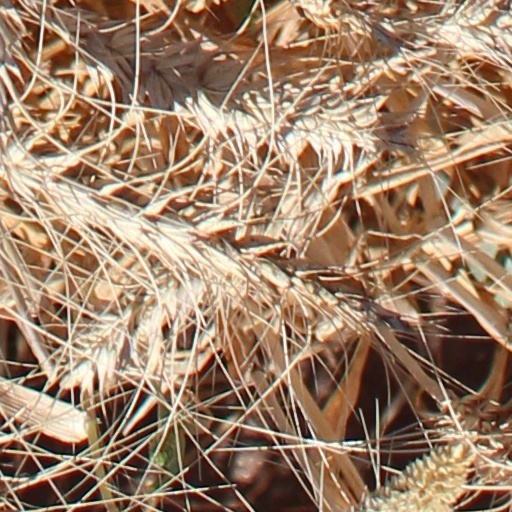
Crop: wheat